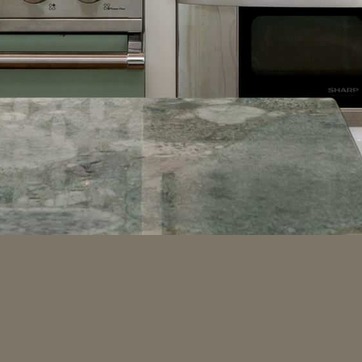
Material: polishedstone